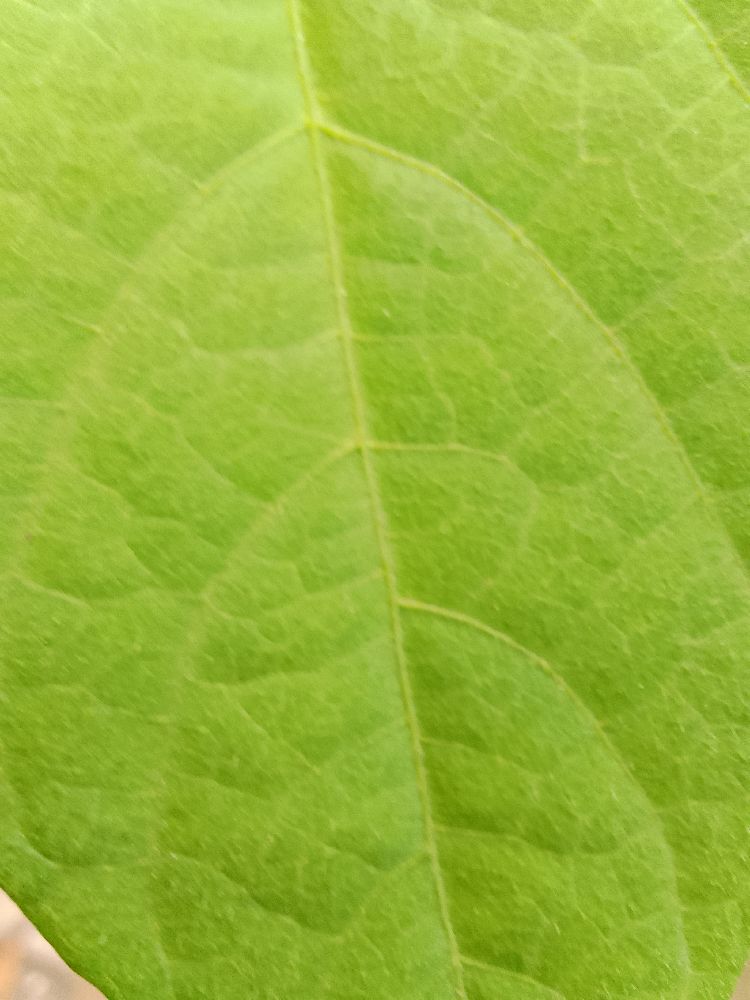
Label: healthy